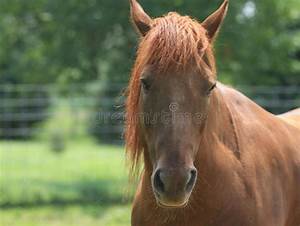
Label: images